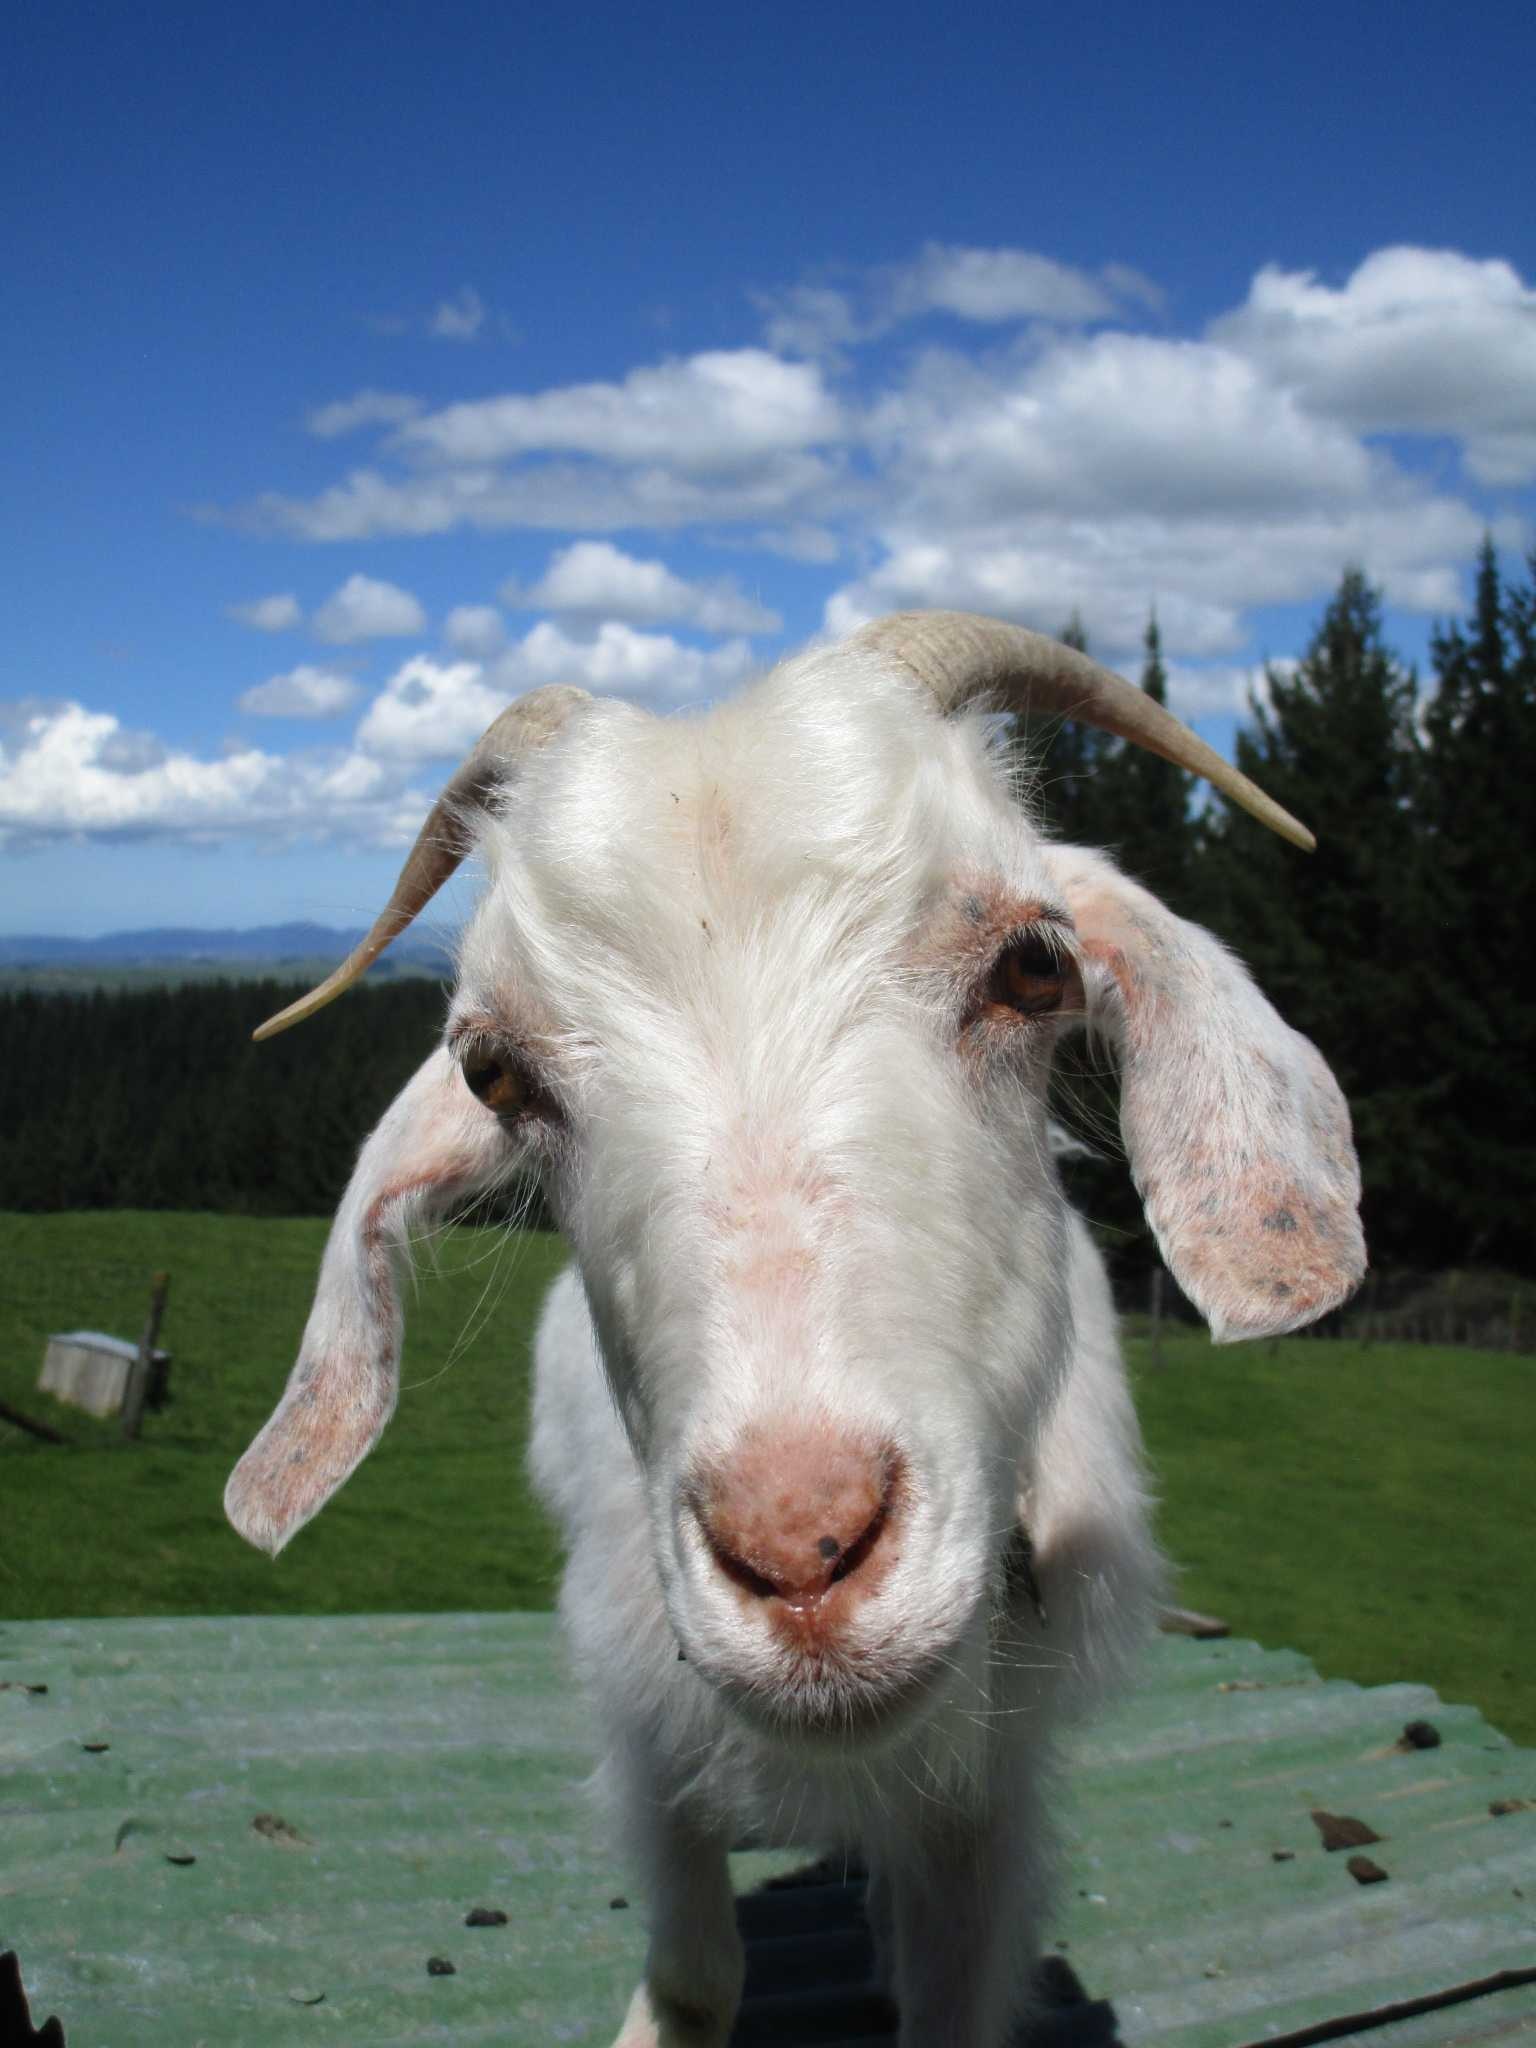
nature, grass, sky, white, field, farm, meadow, countryside, kid, animal, cute, goat, rural, young, pasture, grazing, sheep, mammal, paddock, goats, nose, vertebrate, sheeps, domestic, stare, curious, horns, friendly, woolly, cow goat family